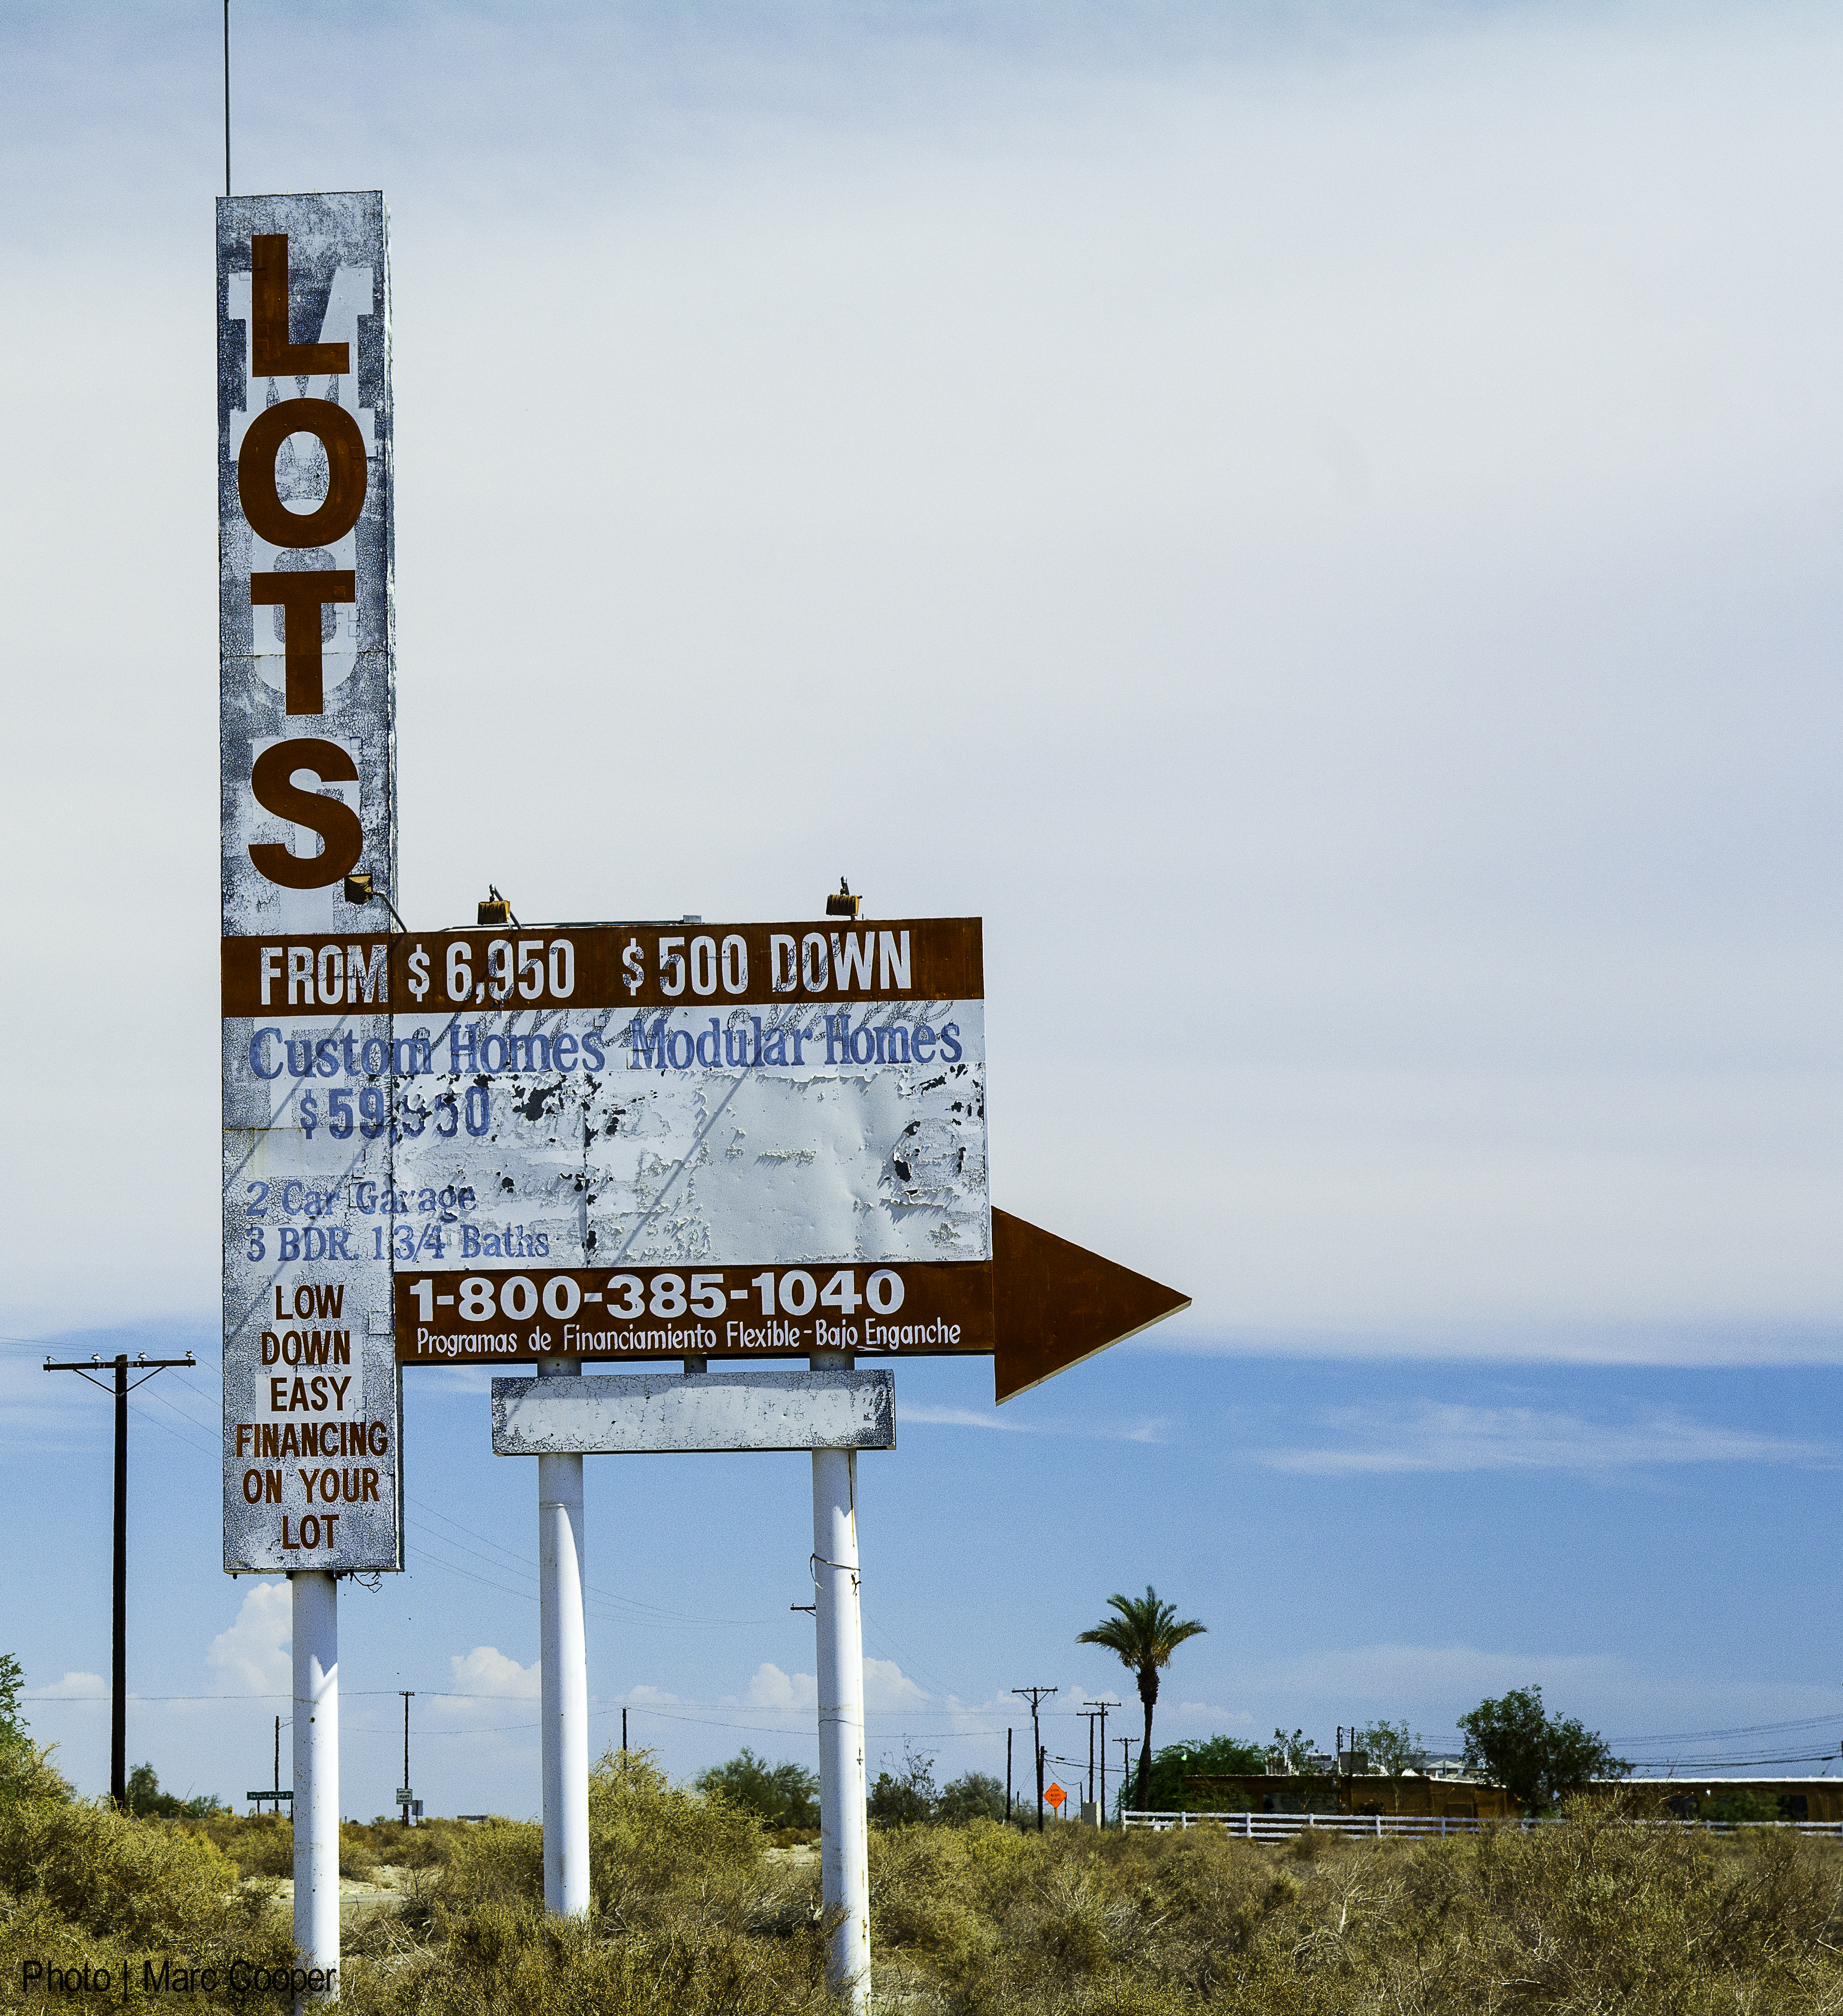
advertising, sign, tower, street sign, signage, saltonsea, bombaybeach, billboard, traffic sign